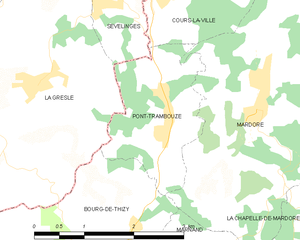
Carte des communes françaises